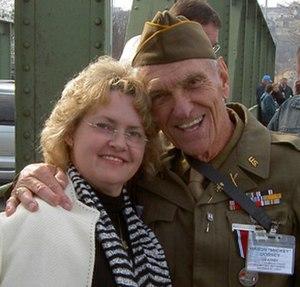
Anna Elisabeth Rosmus est un auteur allemande.